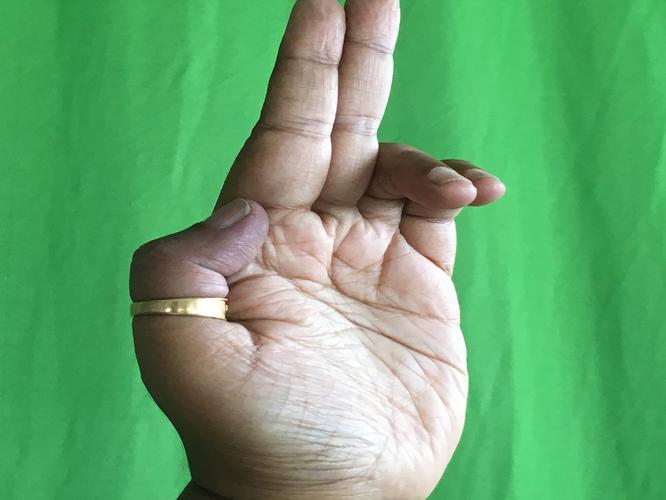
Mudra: Ardhapathaka
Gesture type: single_hand